People's Consultative Assembly

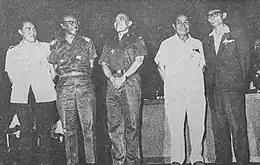
The leadership of the Indonesian Provisional People's Consultative Assembly at the time of the 1967 Special Session

The 1967 MPRS Special Session, from 7 to 12 March, marked the end of Sukarno's presidency and the beginning of Suharto's. Much like the 1966 General Session, the official transfer of power was done before the General Session in March, with Sukarno stepping down from his position in February. Suharto's appointment as acting president and the withdrawal of power from Sukarno during this General Session was just a formality.